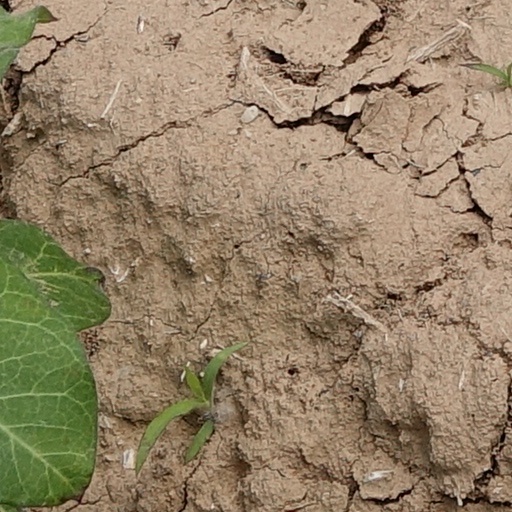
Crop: wheat